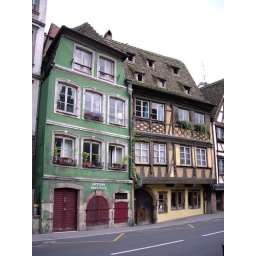
I love the architecure in Strasbourg, this green house was a favourite